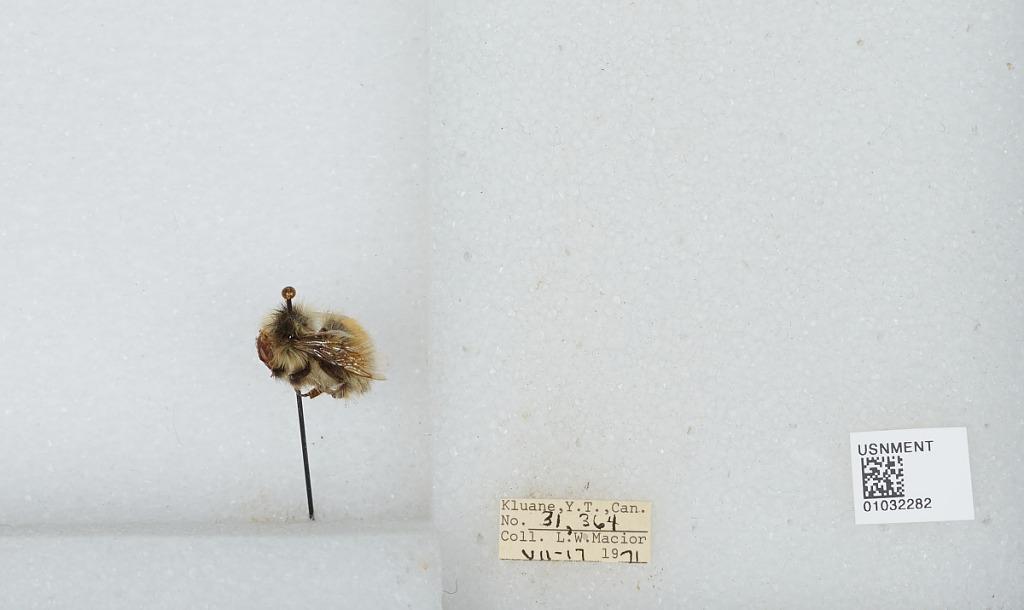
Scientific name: Bombus (Pyrobombus) sylvicola Kirby
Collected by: L. Macior
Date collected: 1971-7-17
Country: Canada
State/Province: Yukon Territory
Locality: Kluane
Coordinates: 60.75, -139.5